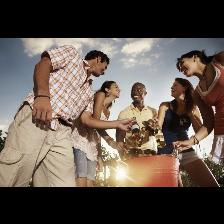
Label: Human